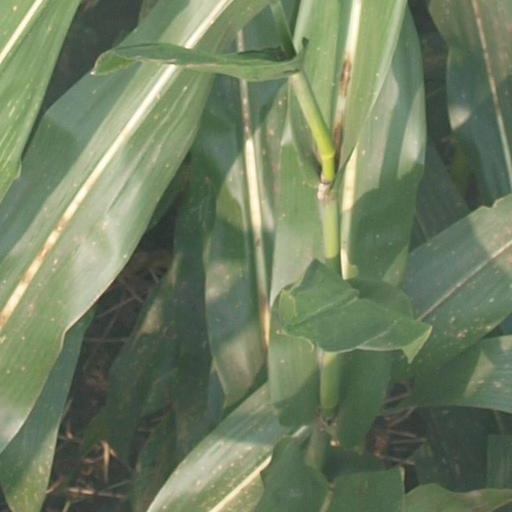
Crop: maize; corn